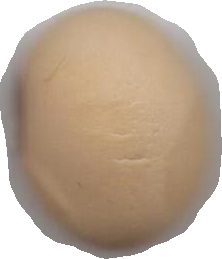
Variety: Anjasmoro